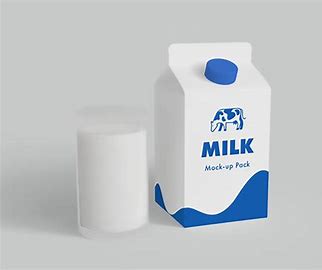
Label: cardboard